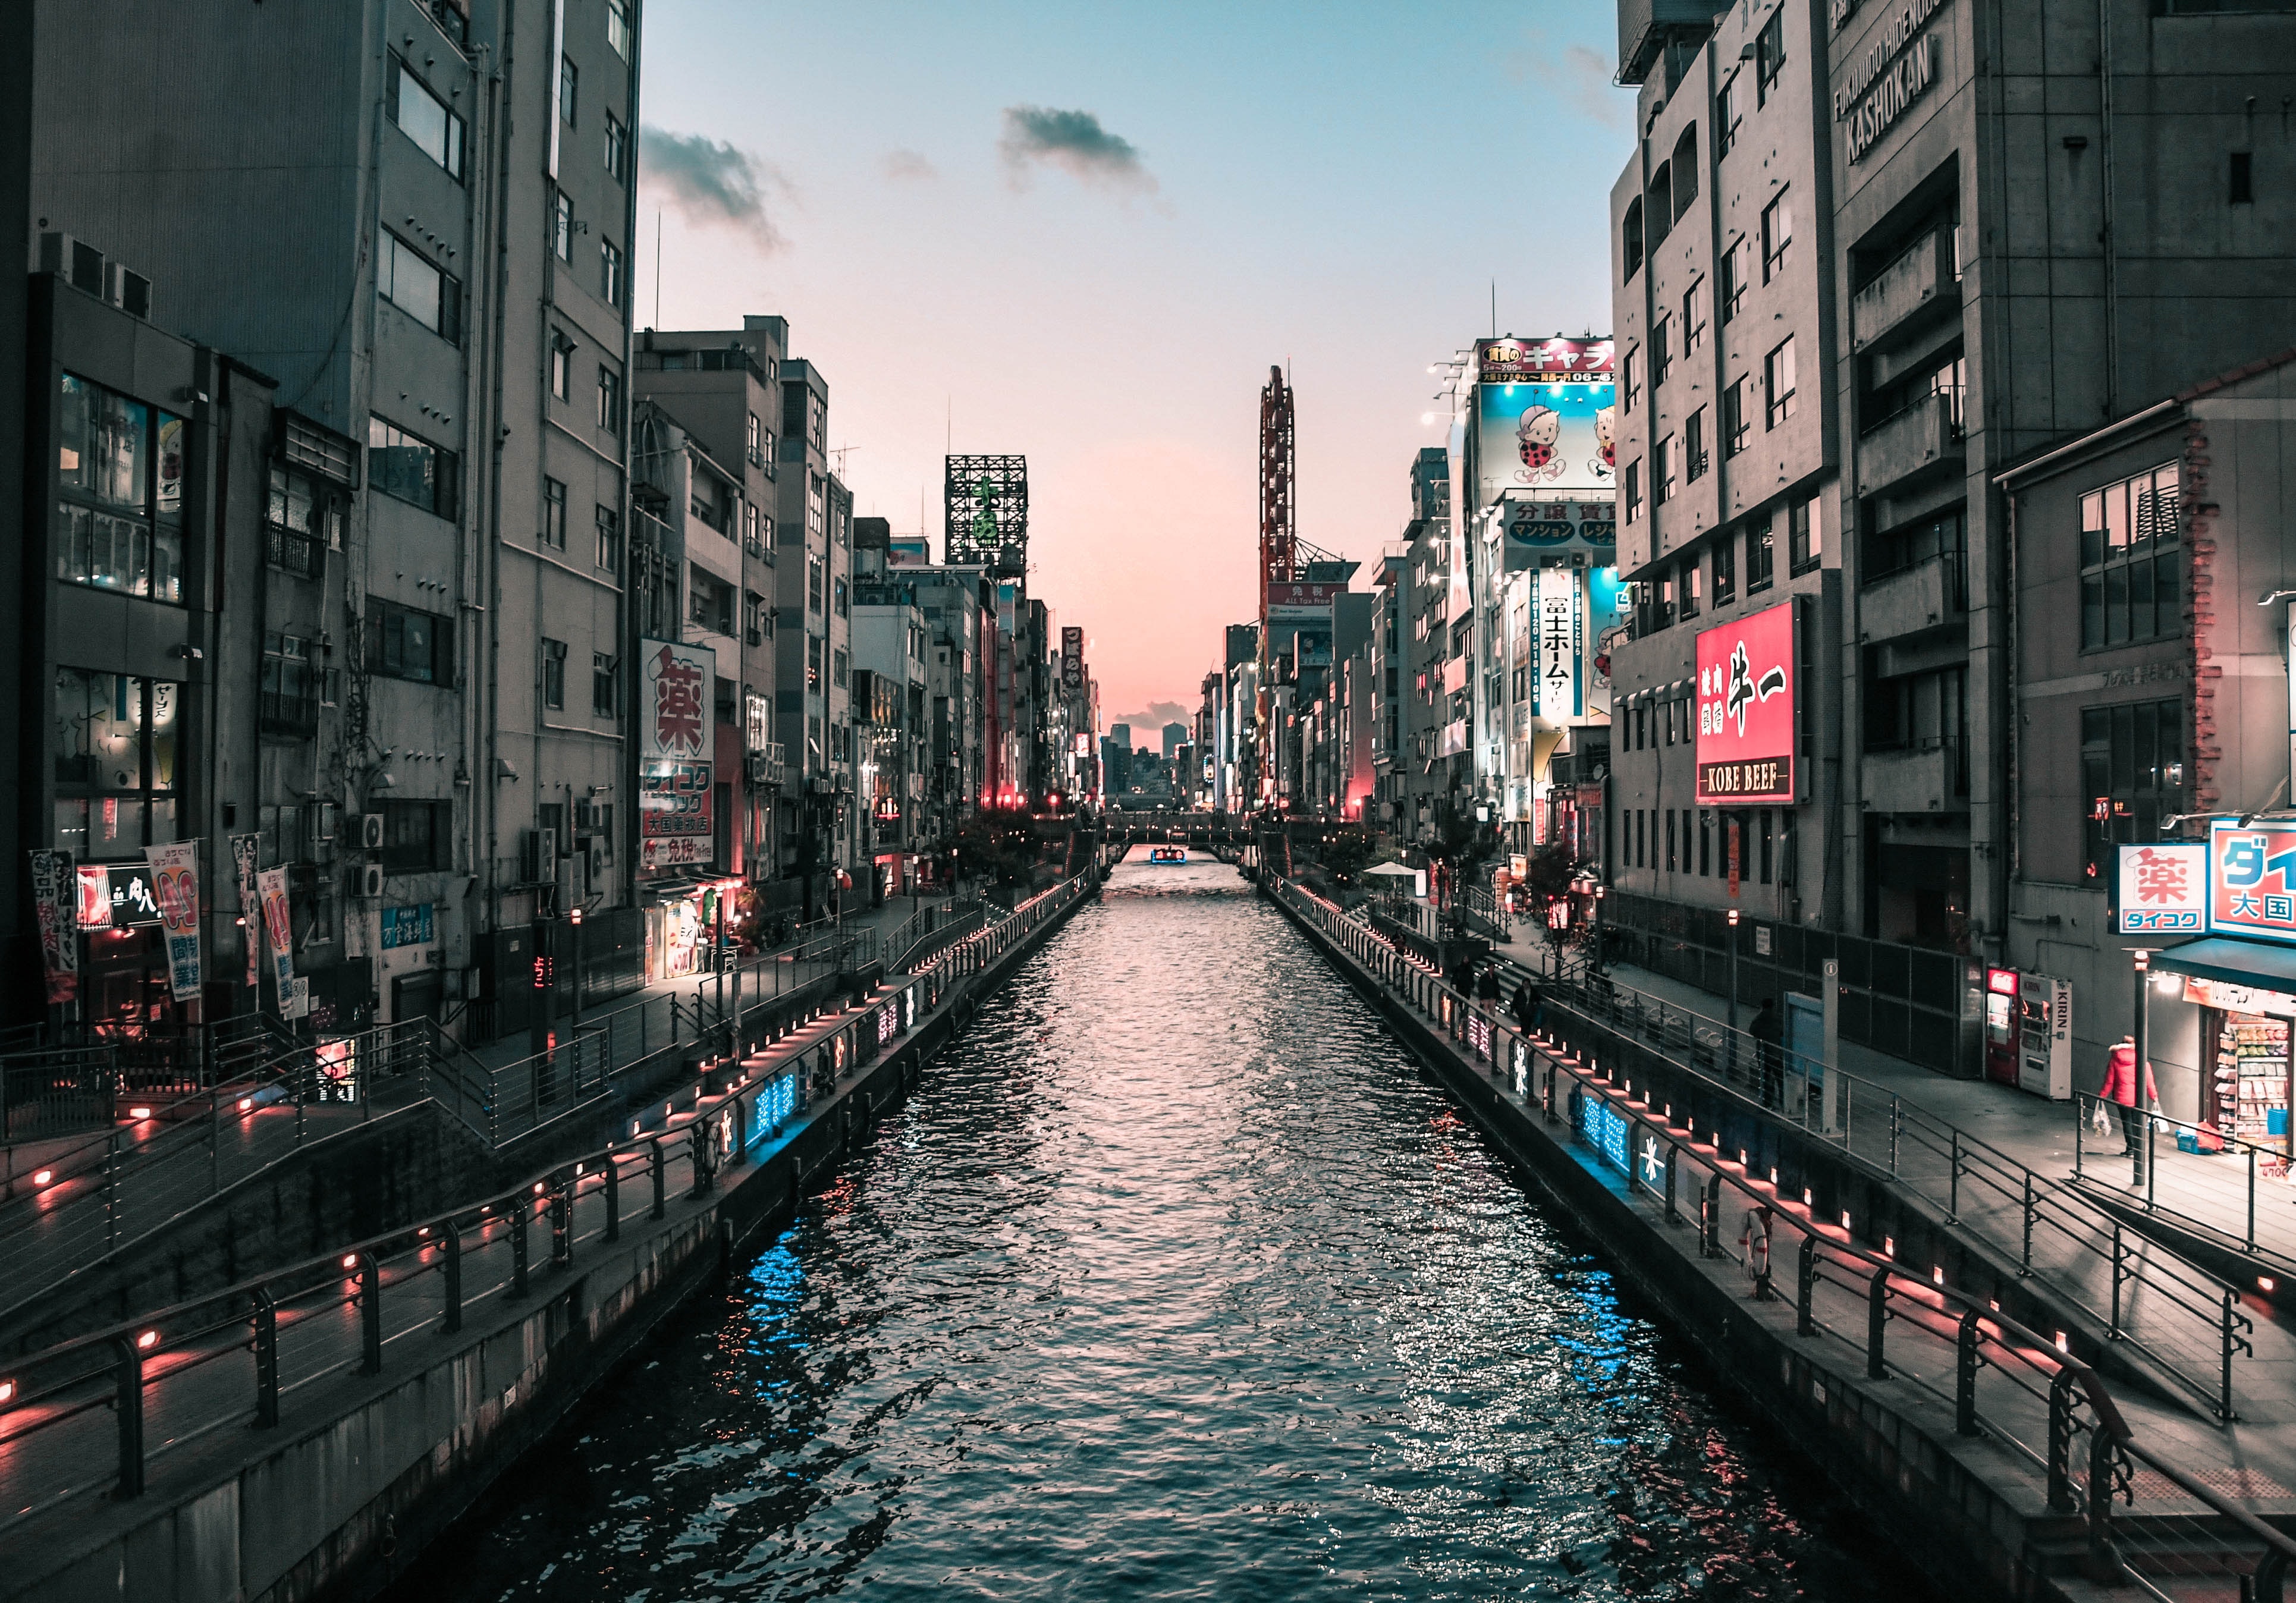
waterway, metropolitan area, urban area, water, metropolis, city, reflection, canal, human settlement, town, cityscape, daytime, sky, street, architecture, landmark, snapshot, building, channel, neighbourhood, river, infrastructure, road, night, skyscraper, downtown, photography, evening, bridge, tourism, nonbuilding structure, vacation